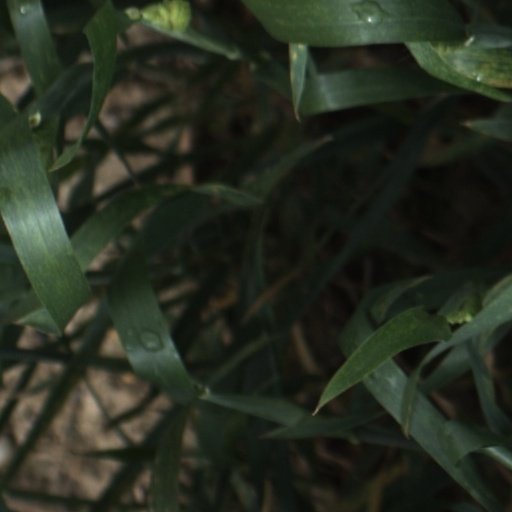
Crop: wheat